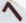
Number: 7